2021 Missouri State Bears football team

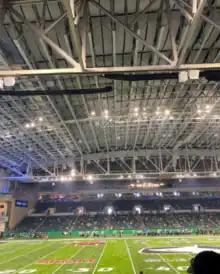
Pregame of the 2020 FCS Playoff game between North Dakota and Missouri State.

The Bears signed 11 freshman for the 2021 class. They added four players from the state including late addition Kaden McMullen who was the best QB in Missouri and number 5 in the 2021 class according to ESPN. Other highlights include TE Gary Clinton who was 29 overall and the 3rd best TE in Missouri, 3 star QB Hess Horne from Alabama, 3 star OL Brett Harris from Kansas City, and 2 star DL Sterling Smithson from Kansas.